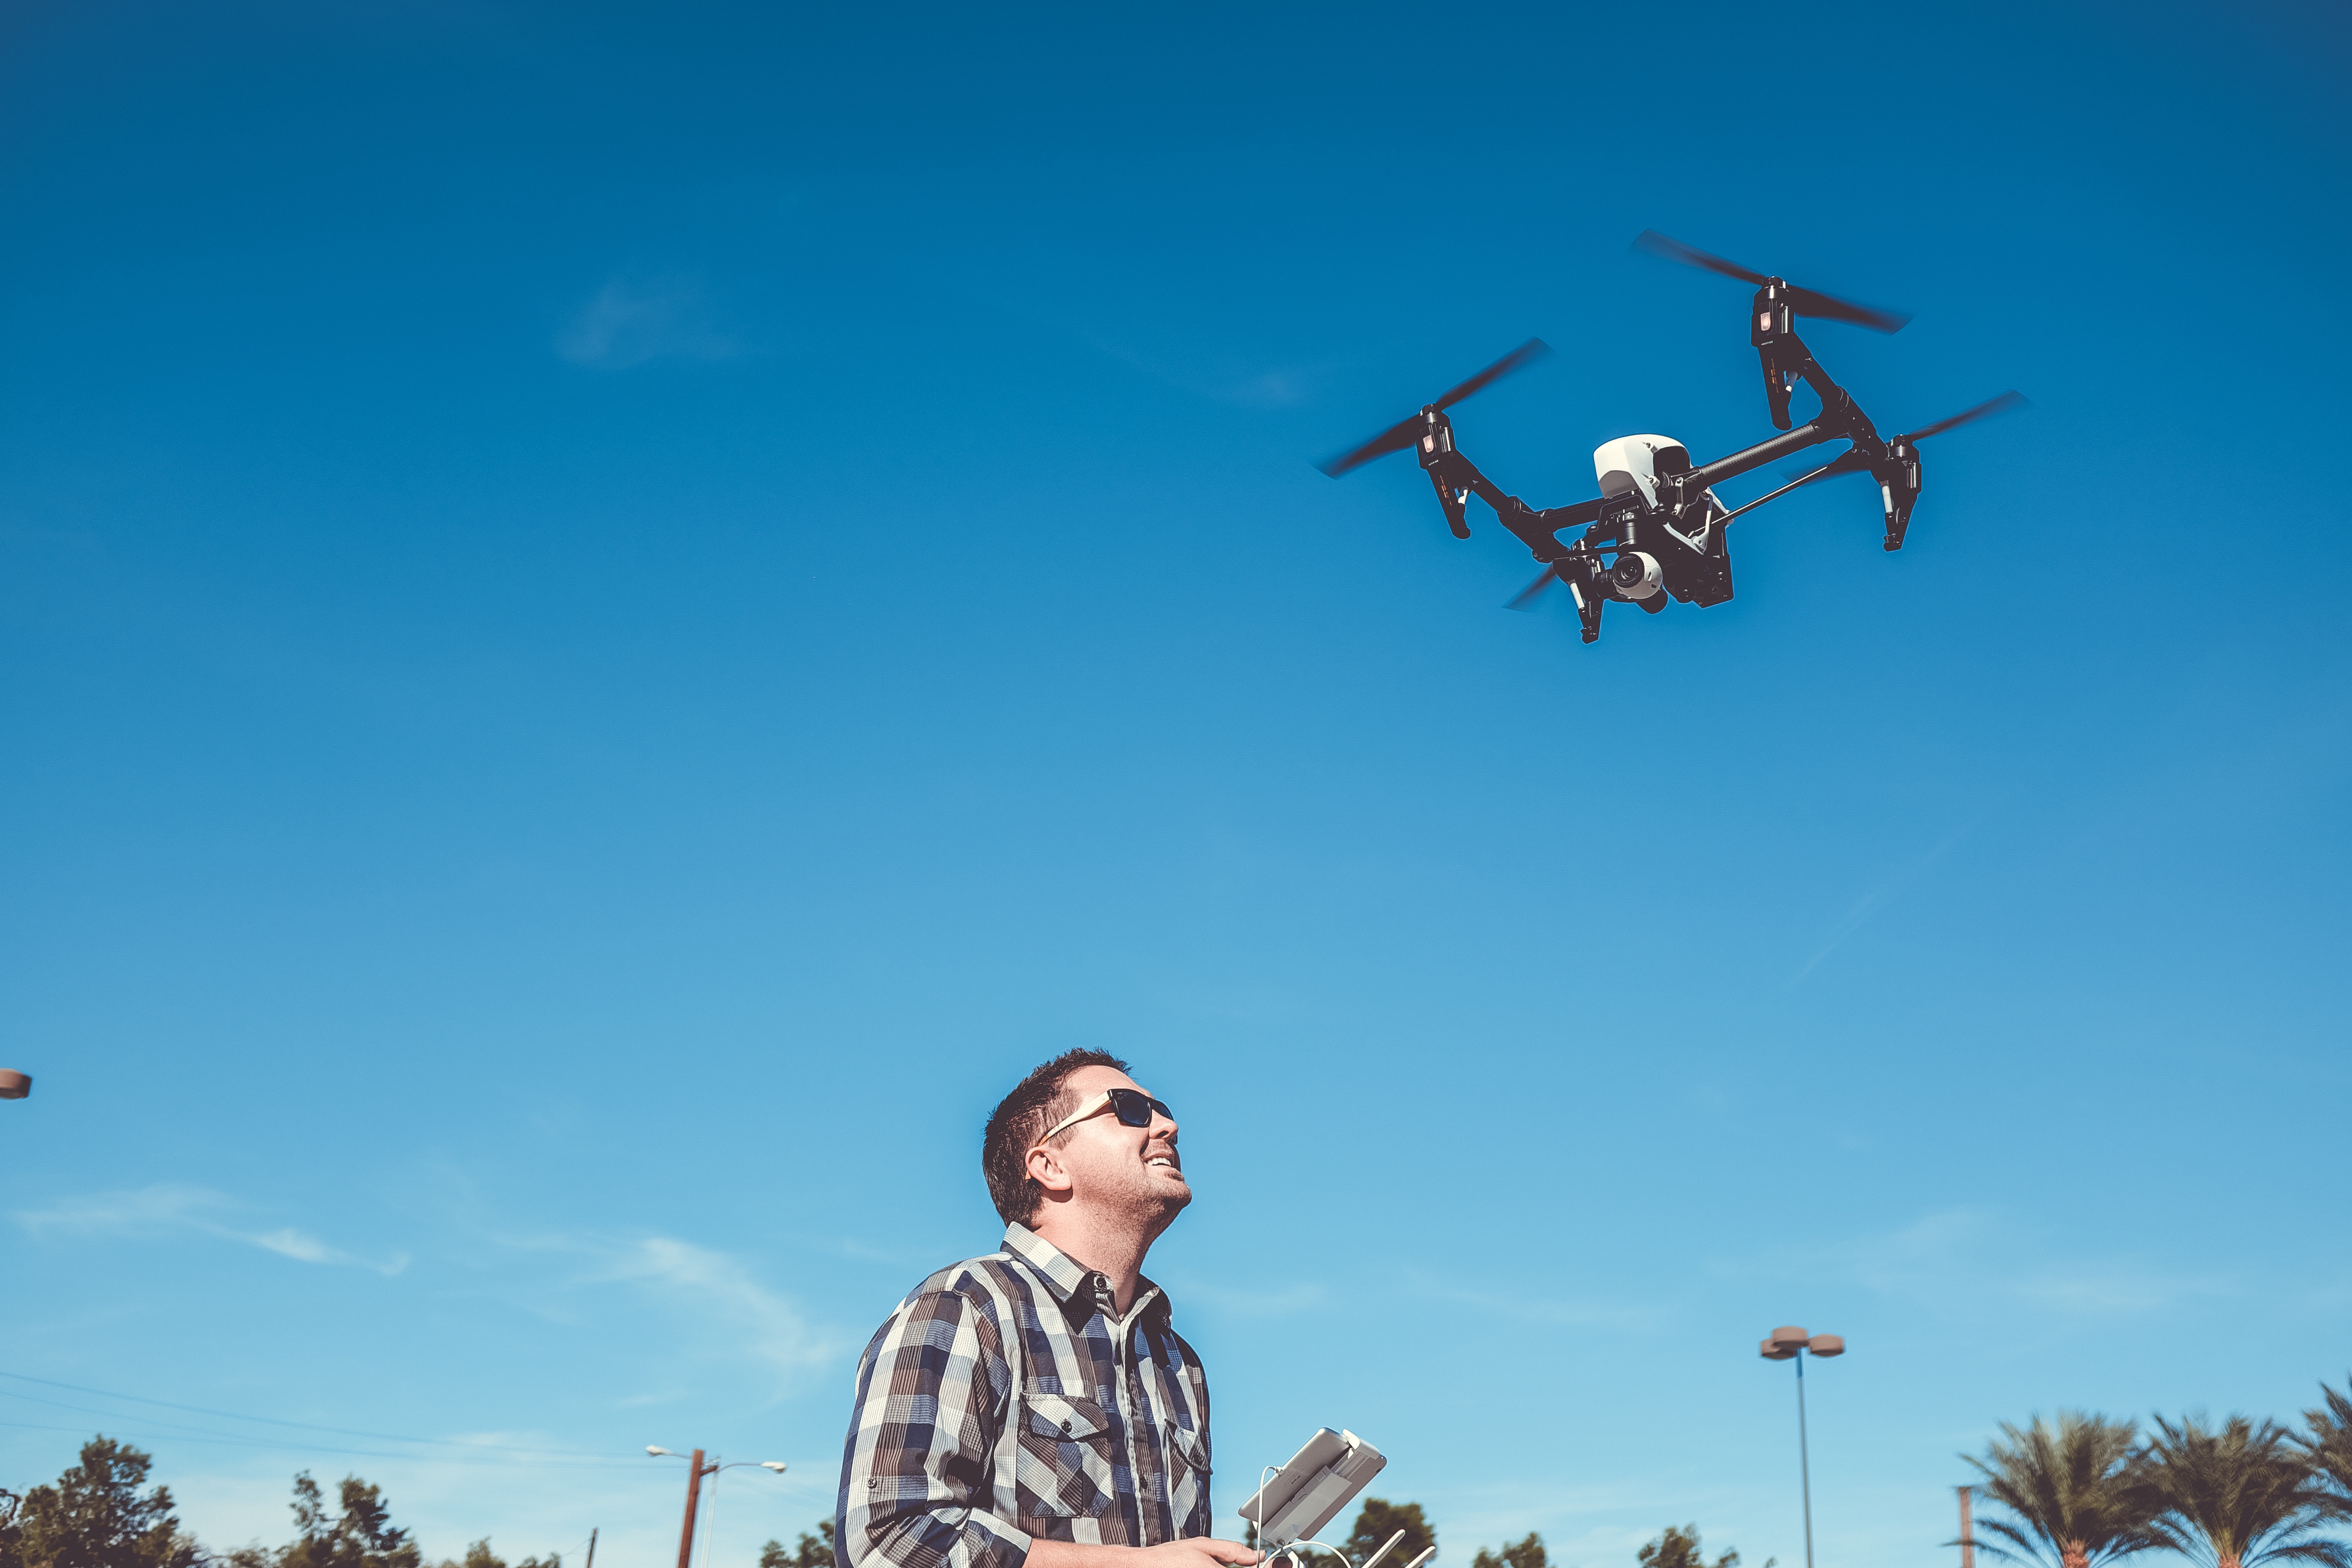
person, sky, flying, aircraft, vehicle, aviation, flight, helicopter, extreme sport, toy, drone, remote control, drone pilot, atmosphere of earth